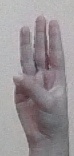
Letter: thaa